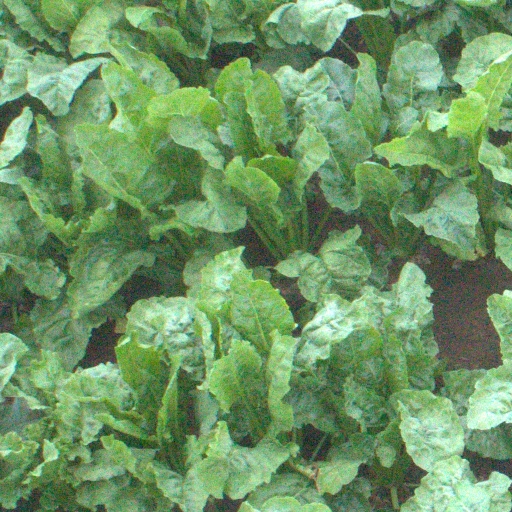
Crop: sugar beet